Hillside Avenue buses

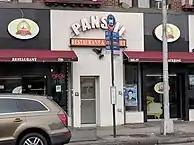
A Q1/Q43 Jamaica bus stop at Hillside Avenue/169th Street (Panshii Restaurant) in October 2018, alongside the Q17

The Q82 begins at the 168th Street Bus Terminal, turns north on 168th Street and proceeds east along Hillside Avenue. At 212th Street, the route turns south taking over operations from the Q36. The route then turns east on Jamaica Avenue and then south along Hempstead Avenue where it continues until terminating at the UBS Arena.